73rd Primetime Creative Arts Emmy Awards

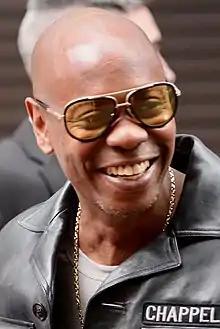
Dave Chappelle, Outstanding Guest Actor in a Comedy Series winner

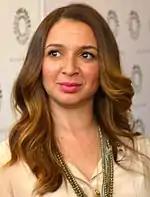
Maya Rudolph, Outstanding Guest Actress in a Comedy Series and Outstanding Character Voice-Over Performance winner

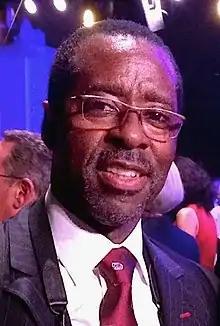
Courtney B. Vance, Outstanding Guest Actor in a Drama Series winner

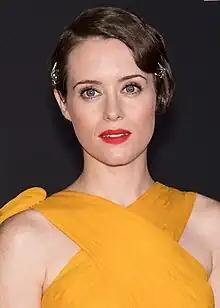
Claire Foy, Outstanding Guest Actress in a Drama Series winner

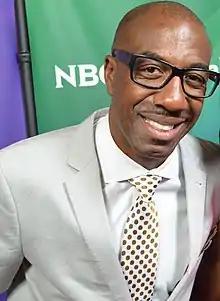
J. B. Smoove, Outstanding Actor in a Short Form Comedy or Drama Series winner

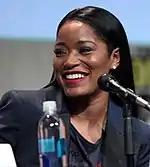
Keke Palmer, Outstanding Actress in a Short Form Comedy or Drama Series winner

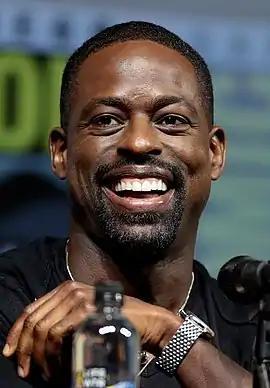
Sterling K. Brown, Outstanding Narrator winner

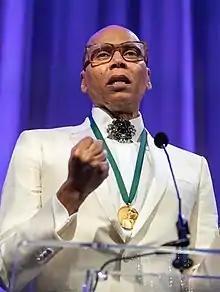
RuPaul, Outstanding Host for a Reality or Competition Program winner

Winners are listed first, highlighted in boldface, and indicated with a double dagger (‡). Sections are based upon the categories listed in the 2020–2021 Emmy rules and procedures. Area awards and juried awards are denoted next to the category names as applicable. For simplicity, producers who received nominations for program awards have been omitted.